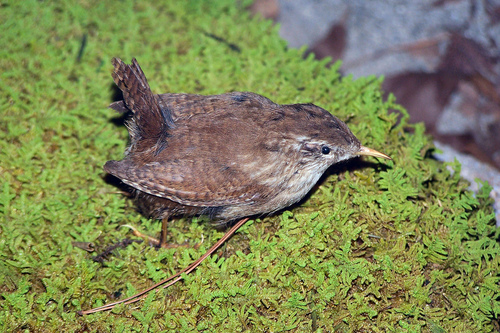
the bird is brown with a yellow beak and small eyes.
this weird, rock-looking bird has a beak that looks like a thornit has a short yellow beak, and light brown feathers below its beak and dark brown feathers on its back.
the bird has a brown body color especially on its back, nape, coverts and retrices.
this bird is brown white in color with a very skinny beak, and grey eye rings.
this bird has wings that are brown and has a yellow bill
this bird is brown in color, with a light colored beak.
this bird is brown with white and has a very short beak.
this bird has a brown crown, brown primaries, and a white belly.
this bird has wings that are brown and has a white belly
Species: Winter Wren